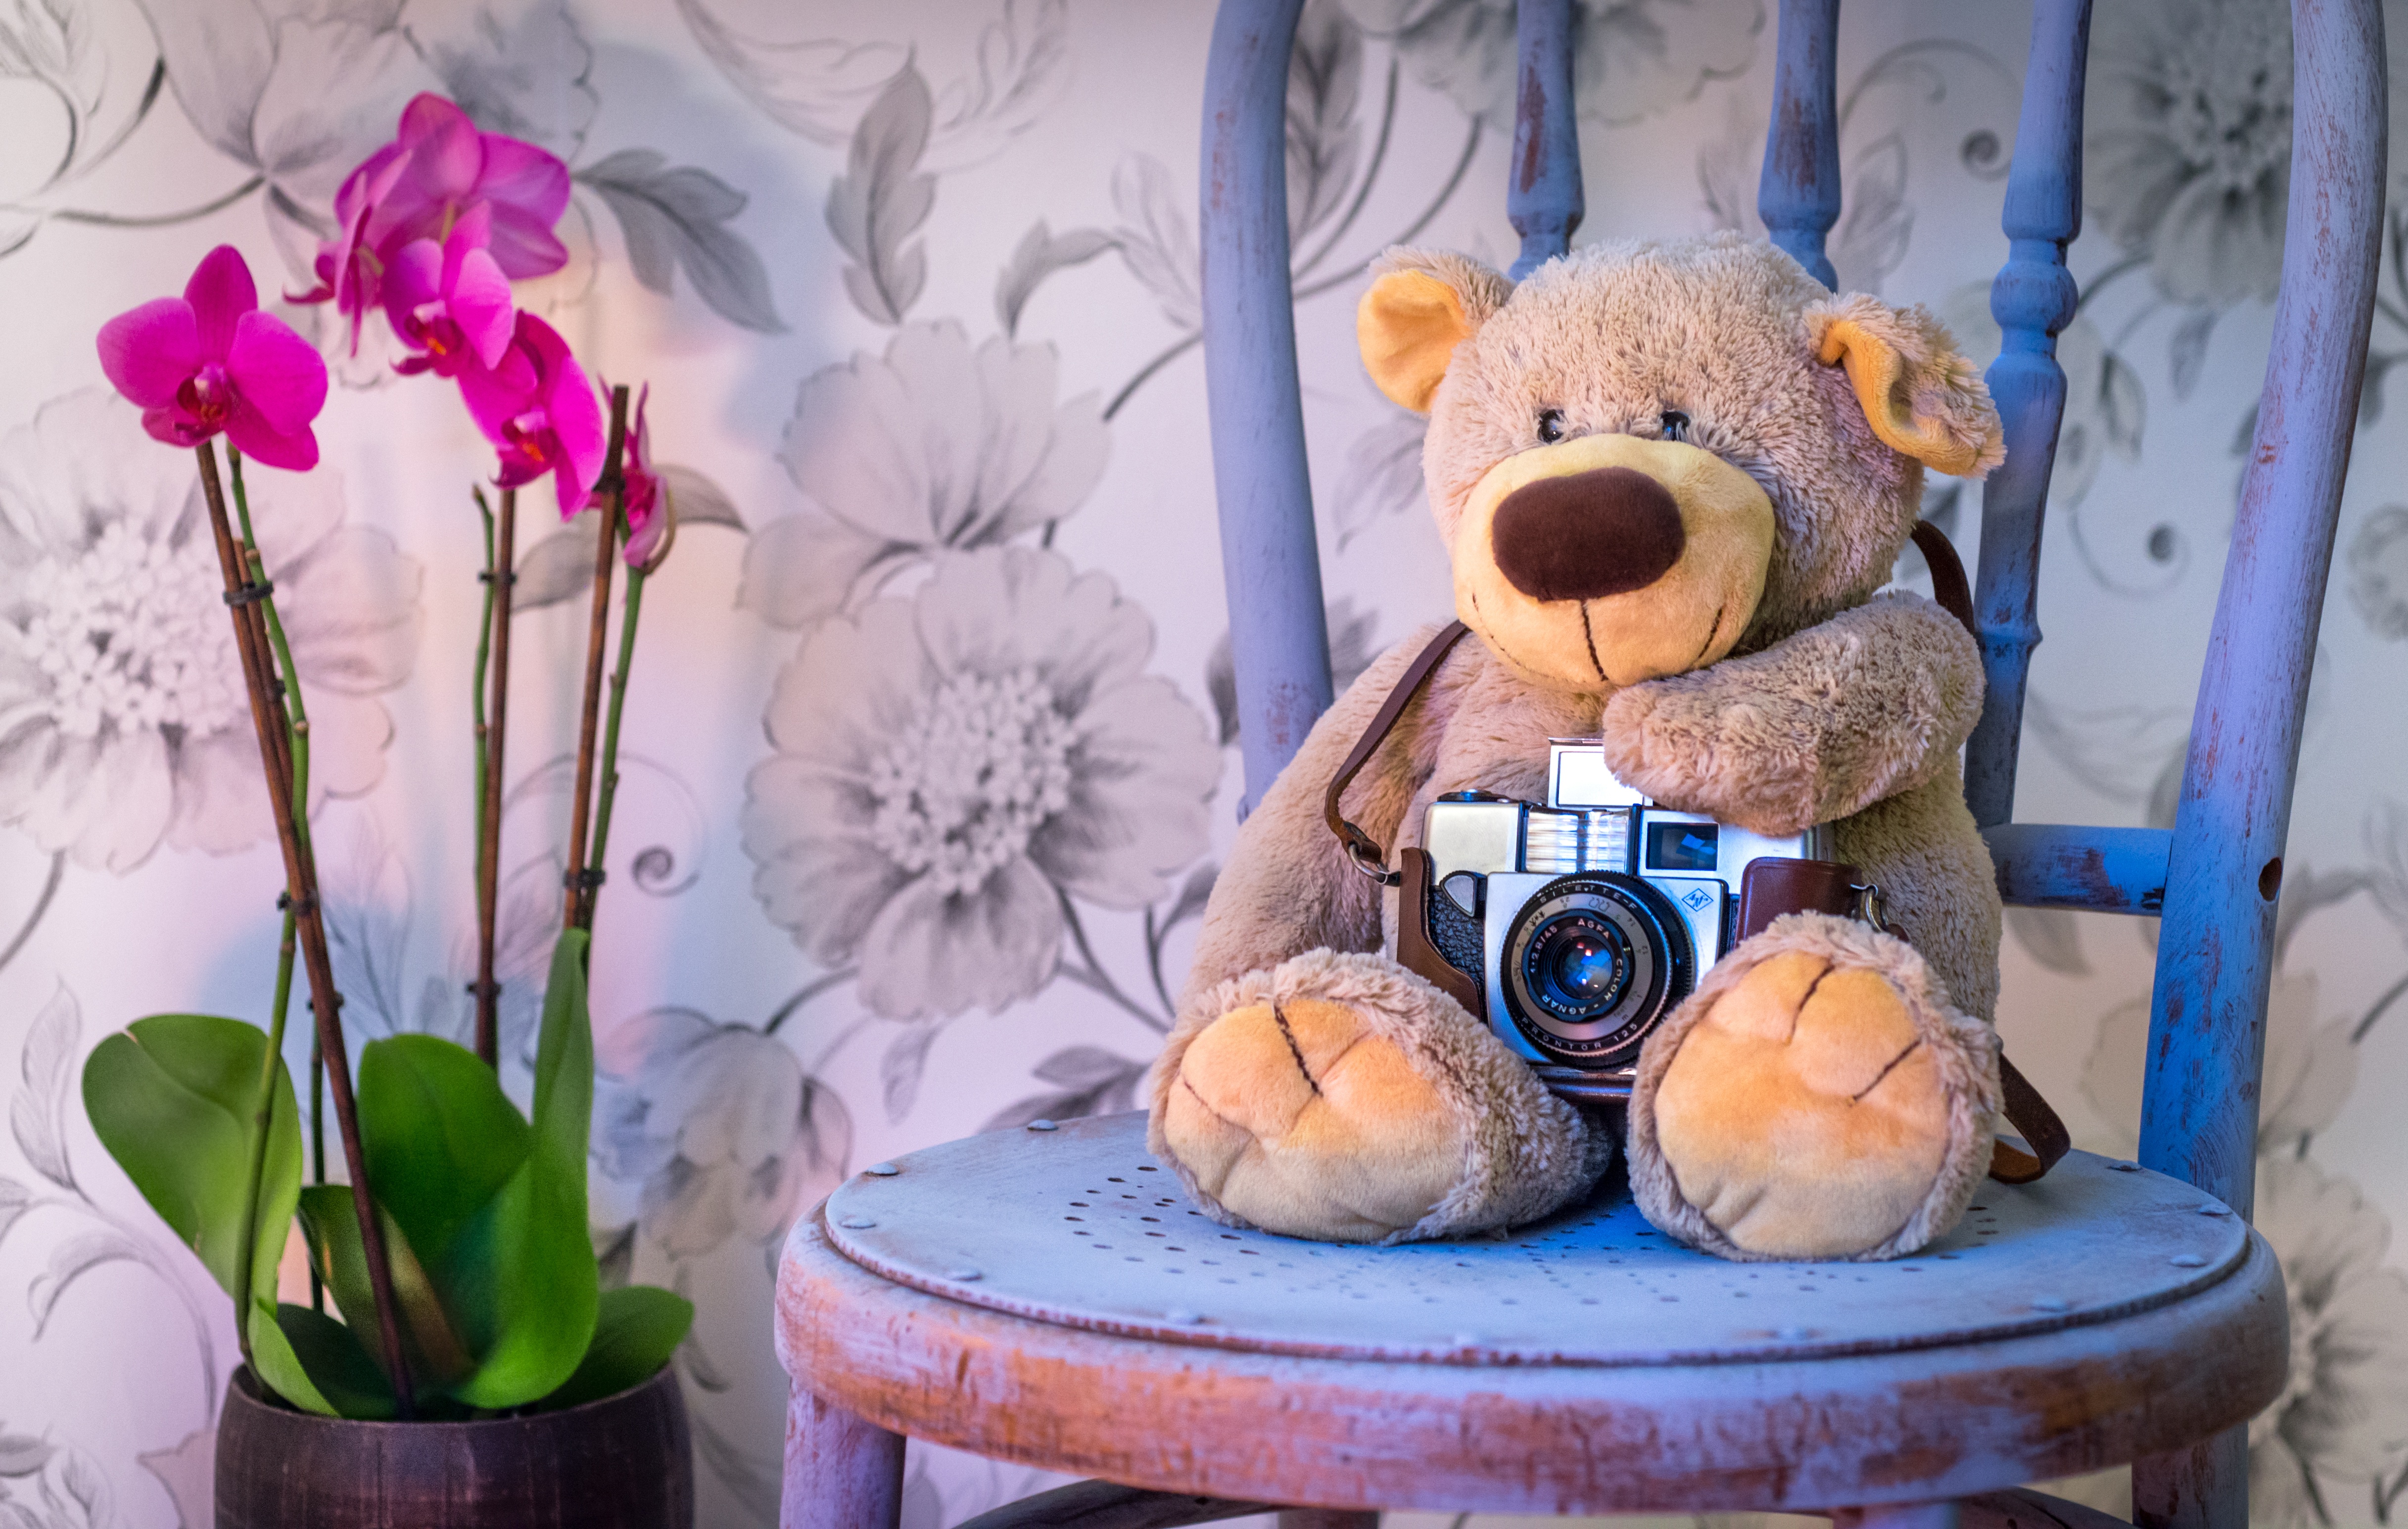
plant, camera, photography, flower, chair, interior, kid, cute, photo, looking, female, bear, love, young, sitting, lifestyle, toy, childhood, smiling, teddy bear, family, fun, happy, decorative, scene, stuffed animal, orchids, teddy, daughter, stuffed toy, chalk paint, child room